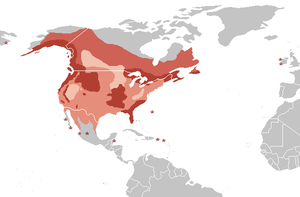
Les pygargues ou pyrargues sont un genre de rapaces diurnes de la famille des Accipitridae qui se nourrissent majoritairement de poissons. Ils sont parfois appelés aigles pêcheurs, aigles de mer, haliètes, et plus anciennement huards ou orfraies. Les pygargues réunissent les espèces du genre Haliaeetus et de l'ancien genre Icthyophaga, auparavant tous deux classés dans une sous-famille des Haliaeetinae, mais qui ont fusionné depuis 2013. Le pygargue à tête blanche est particulièrement connu pour être l'emblème des États-Unis.
Cette liste des espèces d'oiseaux au Québec recense les taxons de ce groupe observés dans cette province du Canada. Elle provient de l'American Ornithologist Union en date du mois de janvier 2019. Elle comprend 470 espèces dont :
Le Pygargue à tête blanche est une espèce de rapaces qui vit en Amérique du Nord. Malgré son nom anglais de Bald Eagle ou sa dénomination populaire d'« aigle à tête blanche », il ne s'agit pas d'un aigle du genre Aquila mais d'un pygargue du genre Haliaeetus : il s'en distingue par son régime alimentaire, essentiellement composé de poissons, mais aussi par son bec massif et par le fait que ses pattes ne sont pas recouvertes de plumes jusqu'aux serres, l'un des caractères propres aux vrais aigles. Alors que l'aigle vit dans les massifs forestiers et les montagnes, le pygargue préfère les lacs, les rivières et les zones côtières, où il peut trouver sa nourriture. À ce titre, il est parfois nommé « aigle de mer » ou « aigle pêcheur » américain. Subdivisé en deux sous-espèces, il se rencontre sur presque toute la superficie de l'Amérique du Nord, de l'Alaska au nord jusqu'au Mexique au sud tant sur la côte Atlantique que Pacifique. Emblème national des États-Unis, l'espèce a été un temps menacée dans ce pays au XXᵉ siècle.